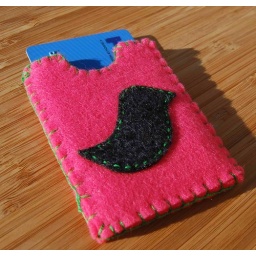
bird ipod nano case. the felt used in this project is made from 100% recycled plastic bottles!